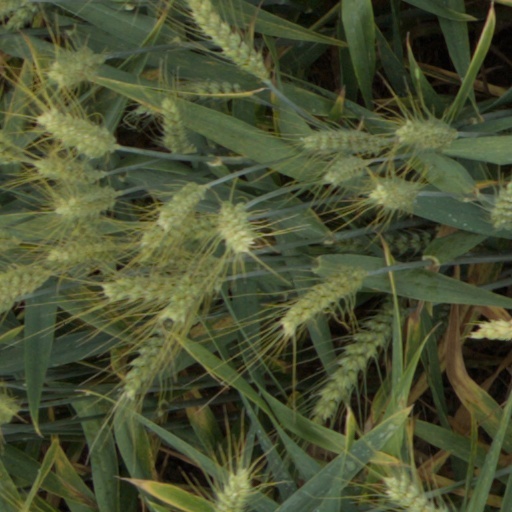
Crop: wheat